History of the Maldives

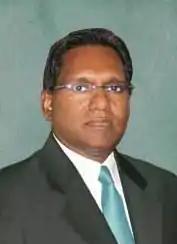
Mohamed Waheed Hassan

On 26 December 2004, following the 2004 Indian Ocean earthquake, the Maldives were devastated by a tsunami. Only nine islands were reported to have escaped any flooding, while 57 islands faced serious damage to critical infrastructure. 14 islands had to be totally evacuated, and six islands were destroyed. A further 21 resort islands were forced to close because of serious damage. The total damage was estimated at more than US$400 million, or around 62% of the country's GDP. 102 Maldivians and 6 foreigners reportedly died in the tsunami.